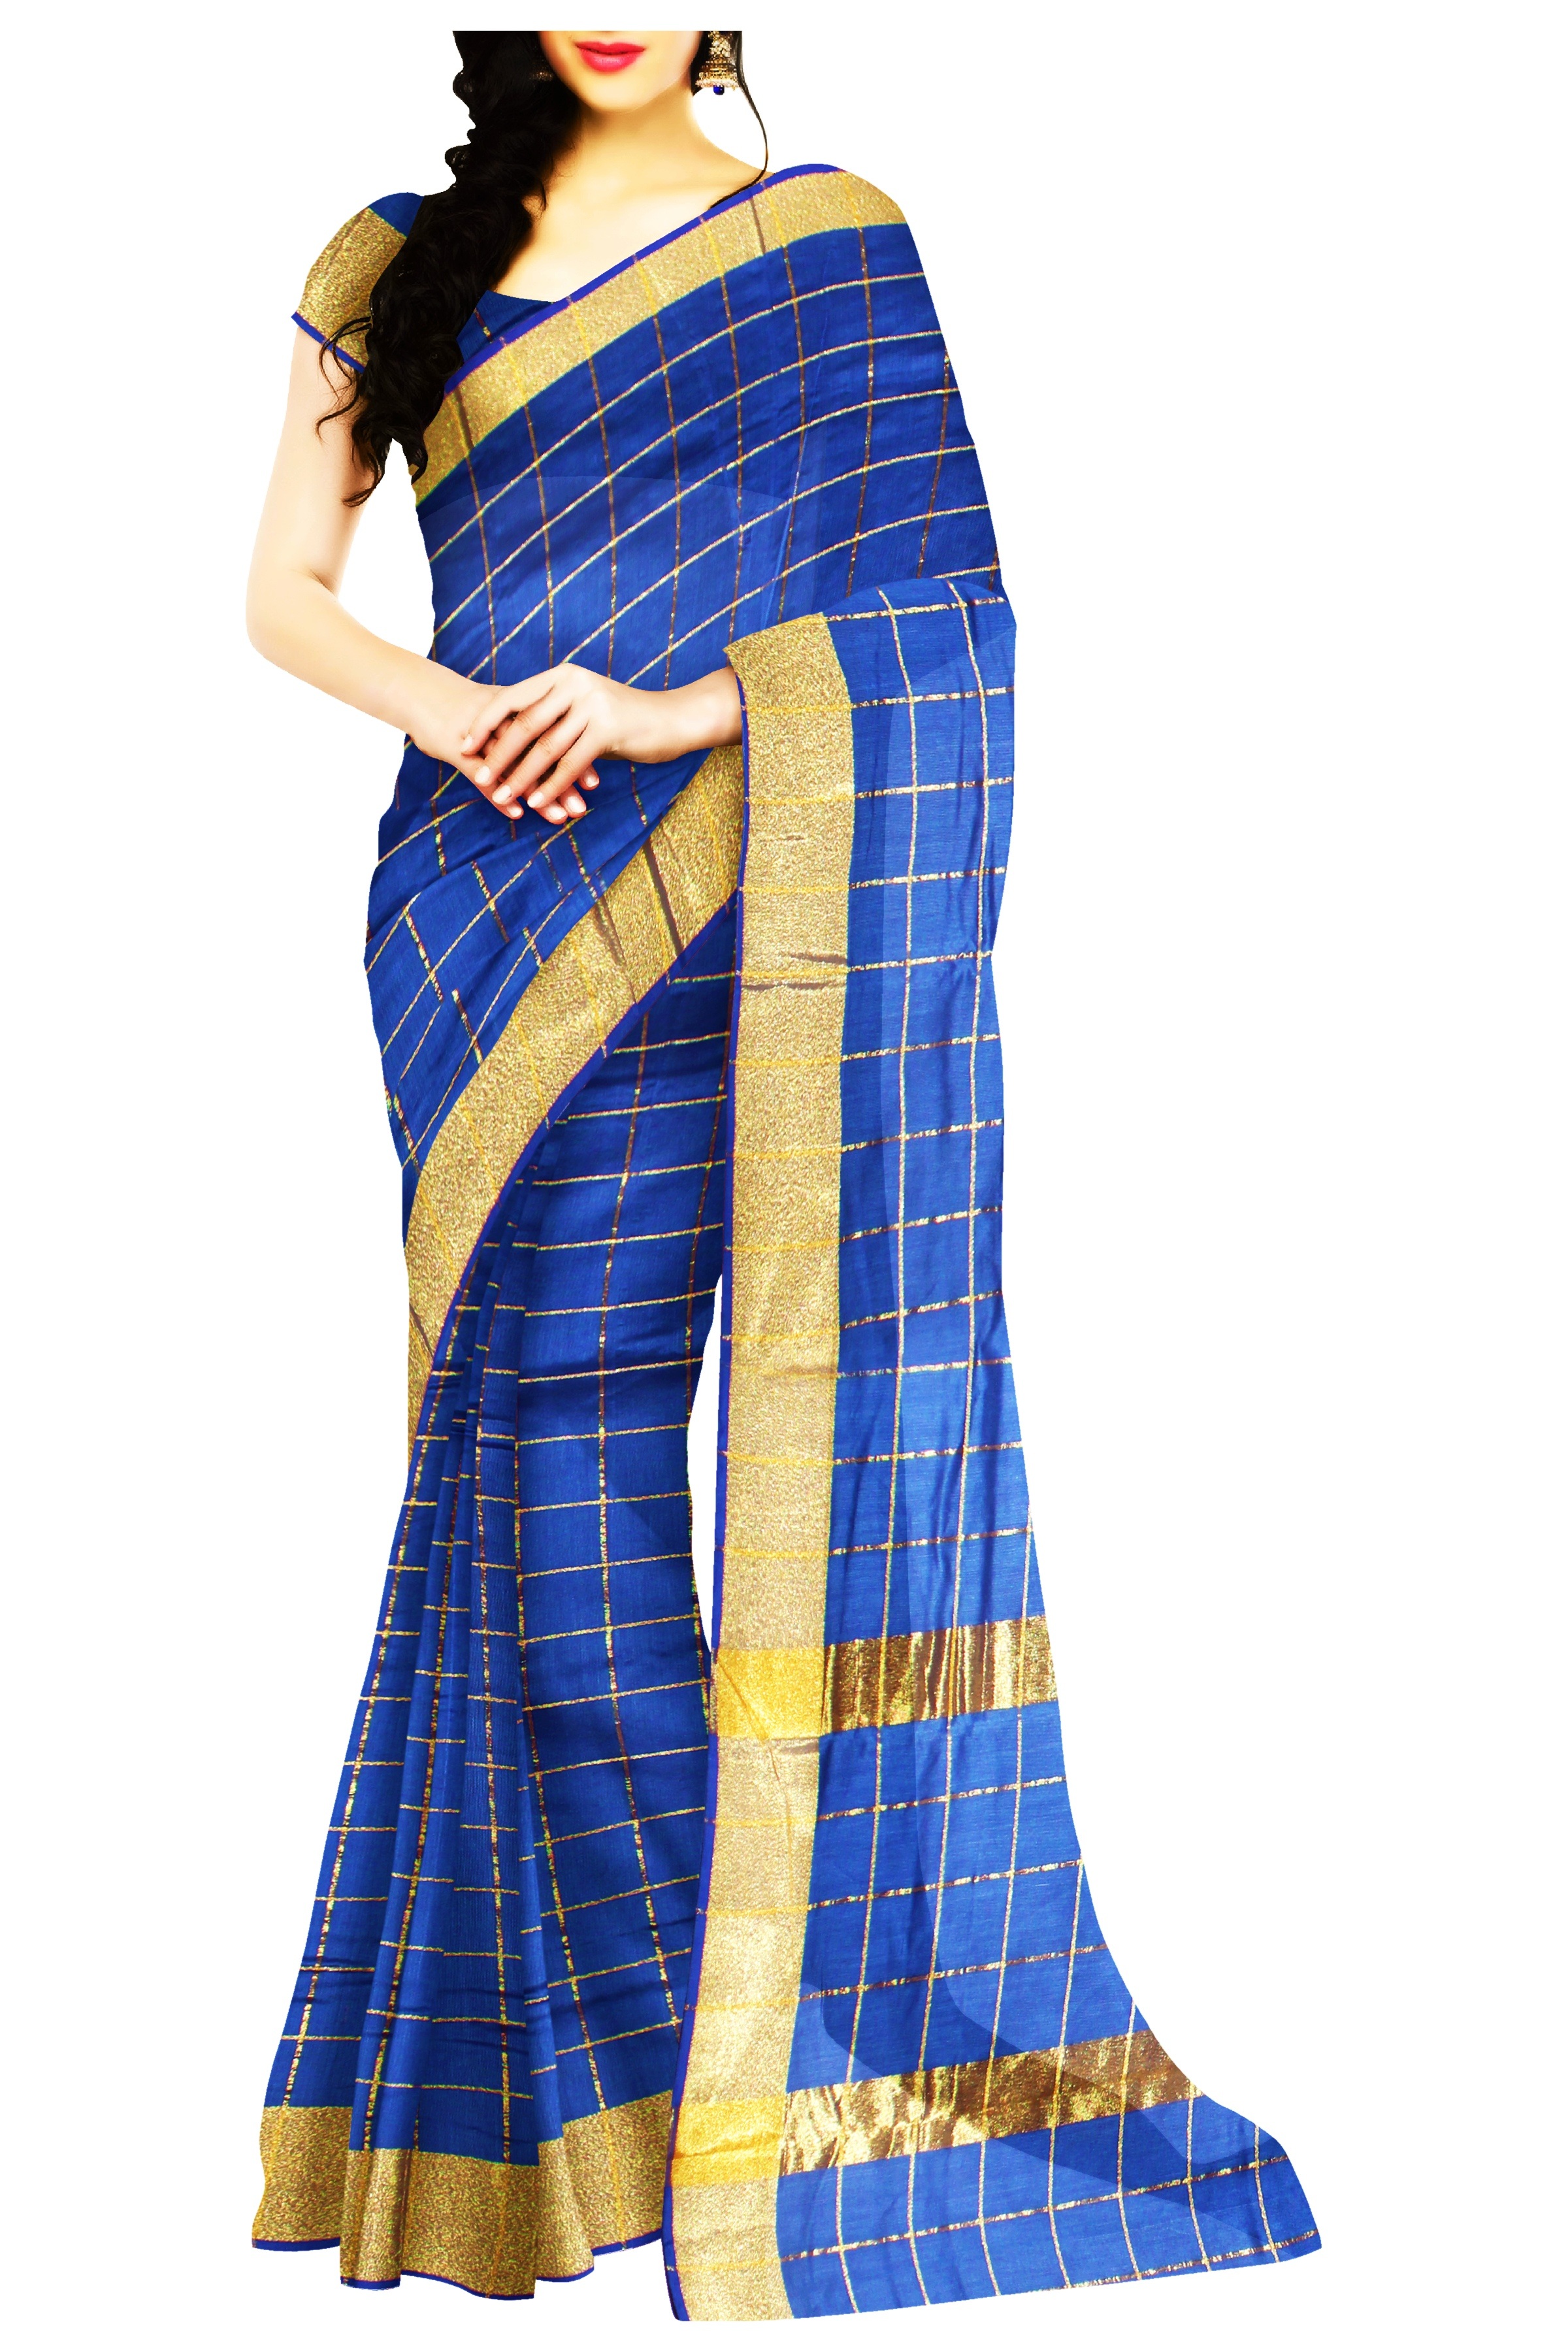
woman, orange, pattern, model, fashion, clothing, plaid, material, ethnic, designer, textile, saree, dress, design, beauty, sari, cotton, indian, silk, khaki, gown, fancy, abdomen, sleeve, tartan, exclusive, hand painted, women fashion, handloom cotton, traditional sarees, summer cotton, latest cotton